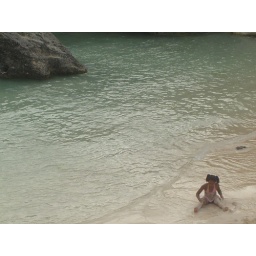
little girl playing in the sand at horseshoe bay